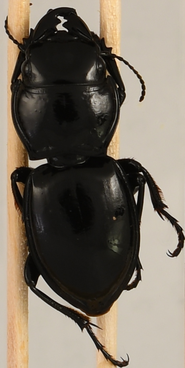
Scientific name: Pasimachus californicus
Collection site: Konza Prairie Biological Station NEON (KONZ), plot KONZ_005